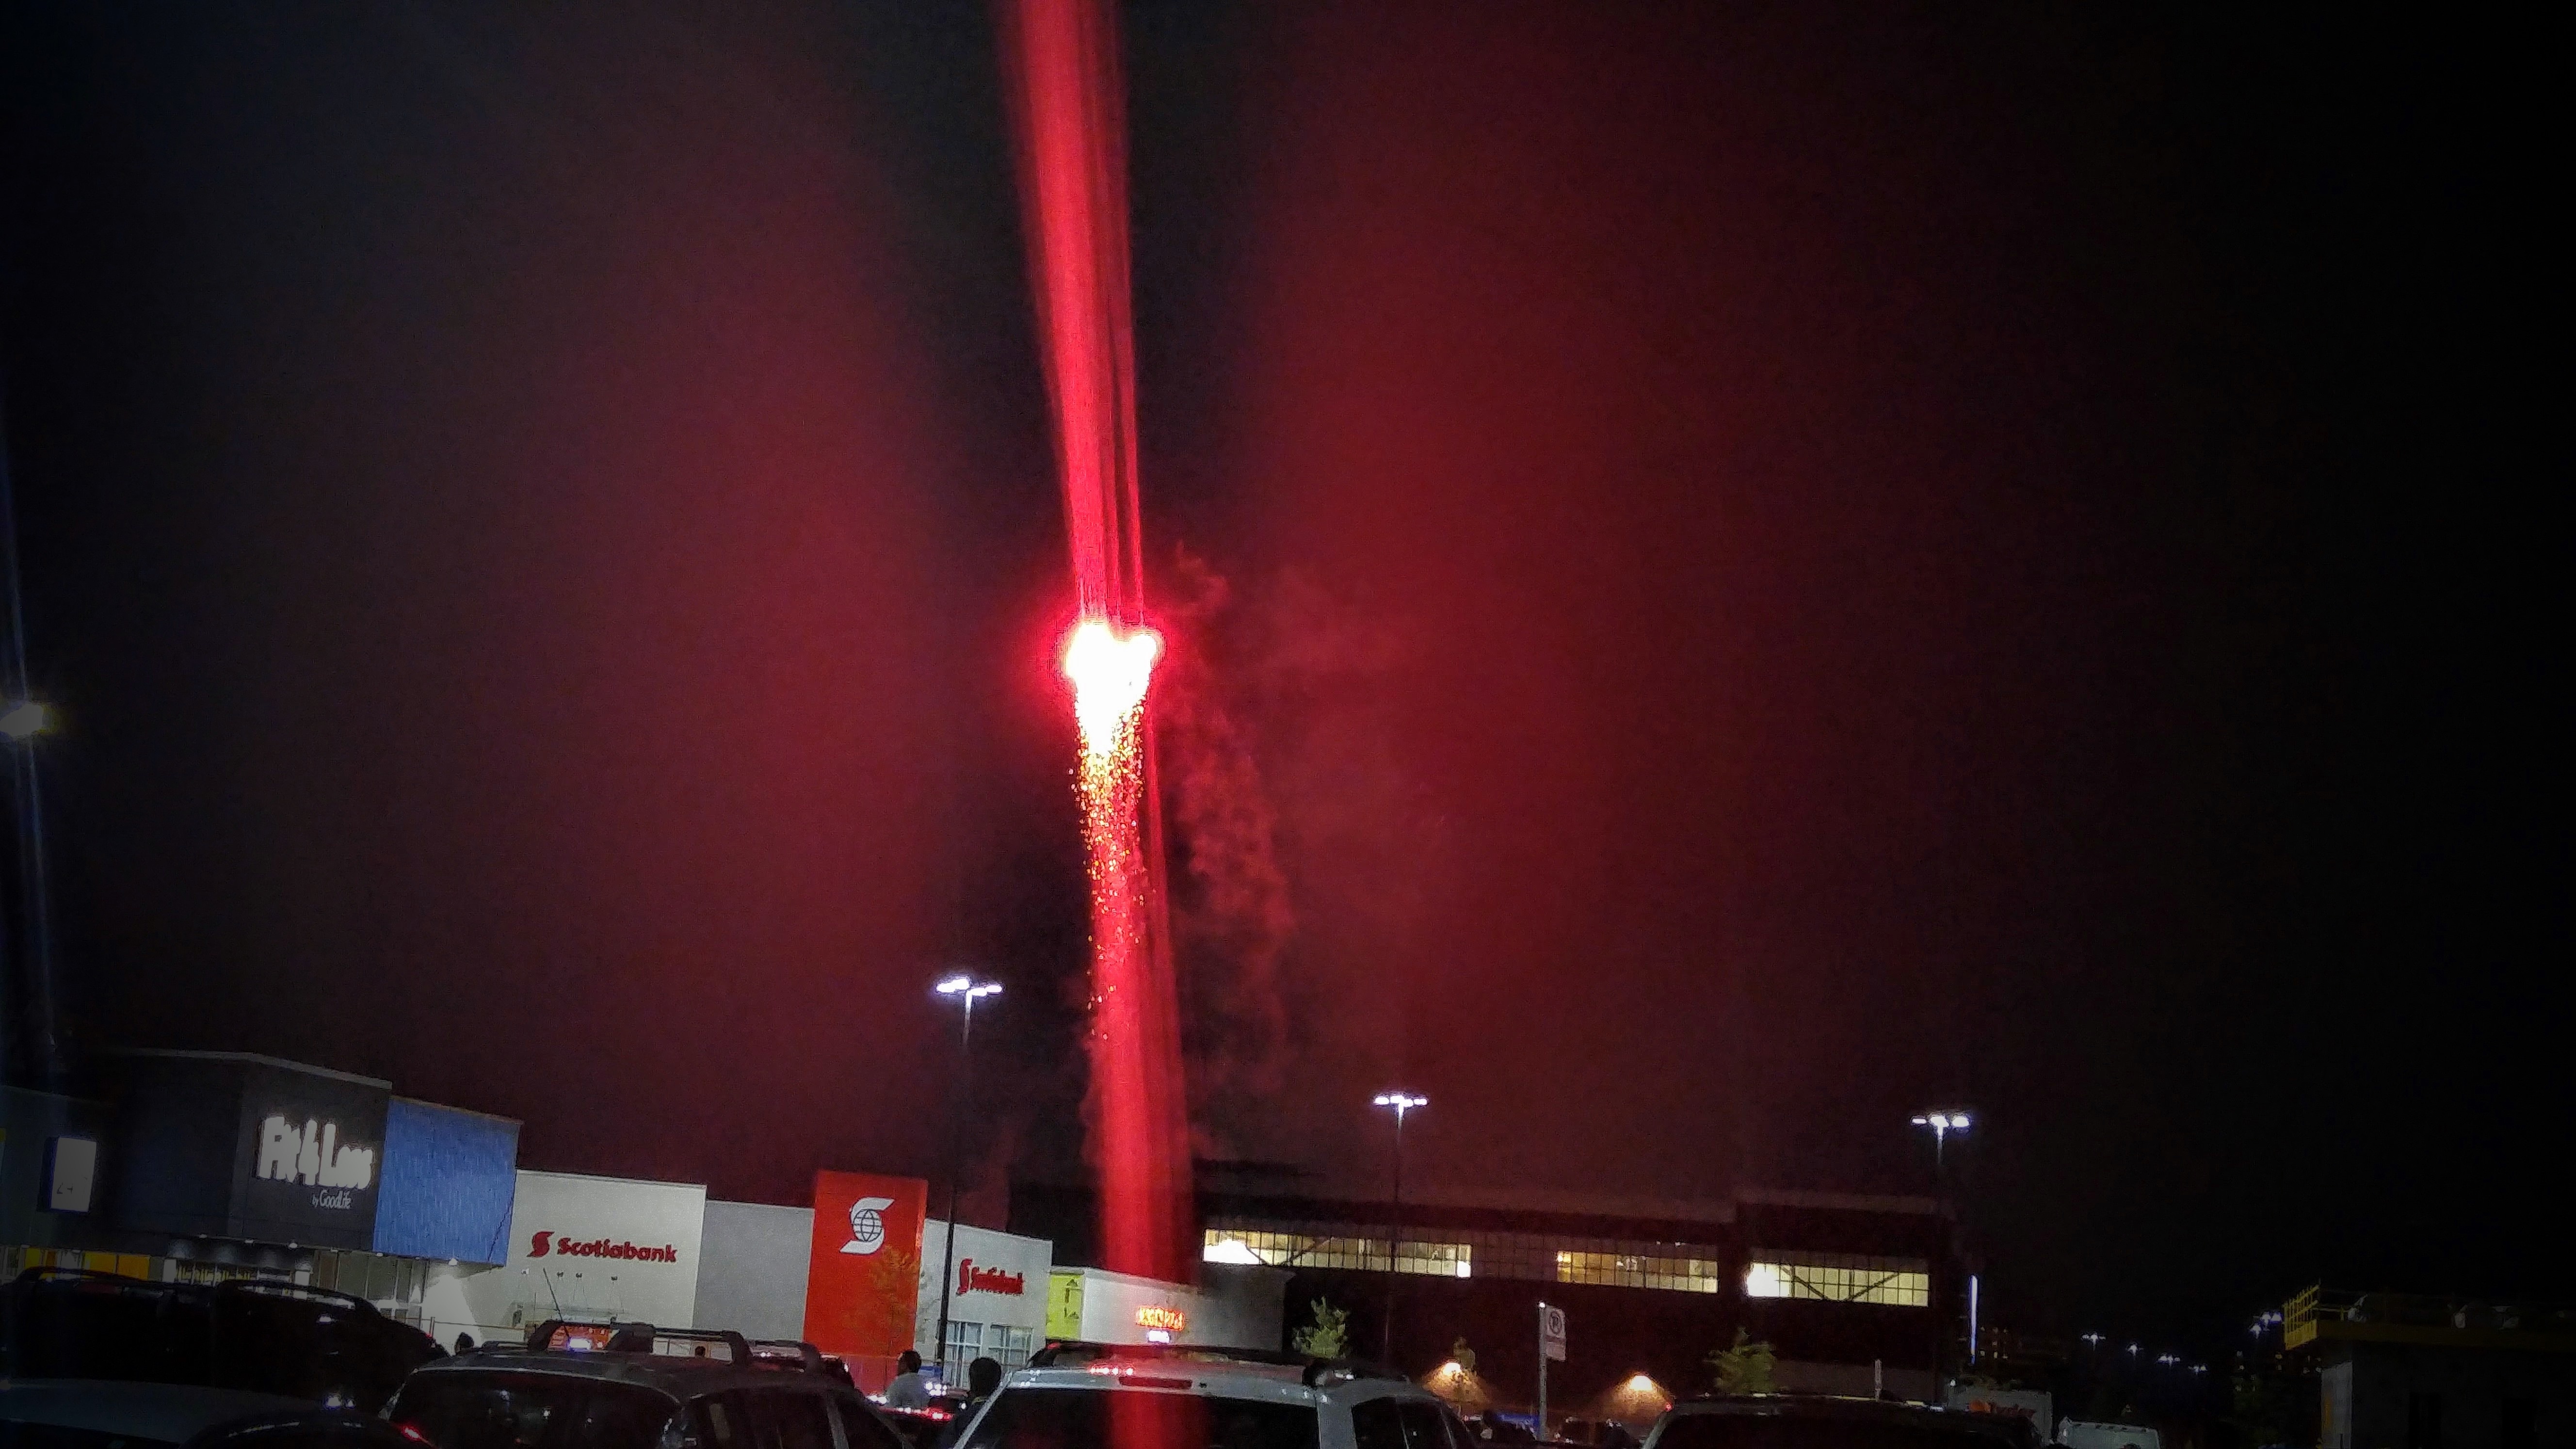
light, night, lighting, stage, atmosphere of earth